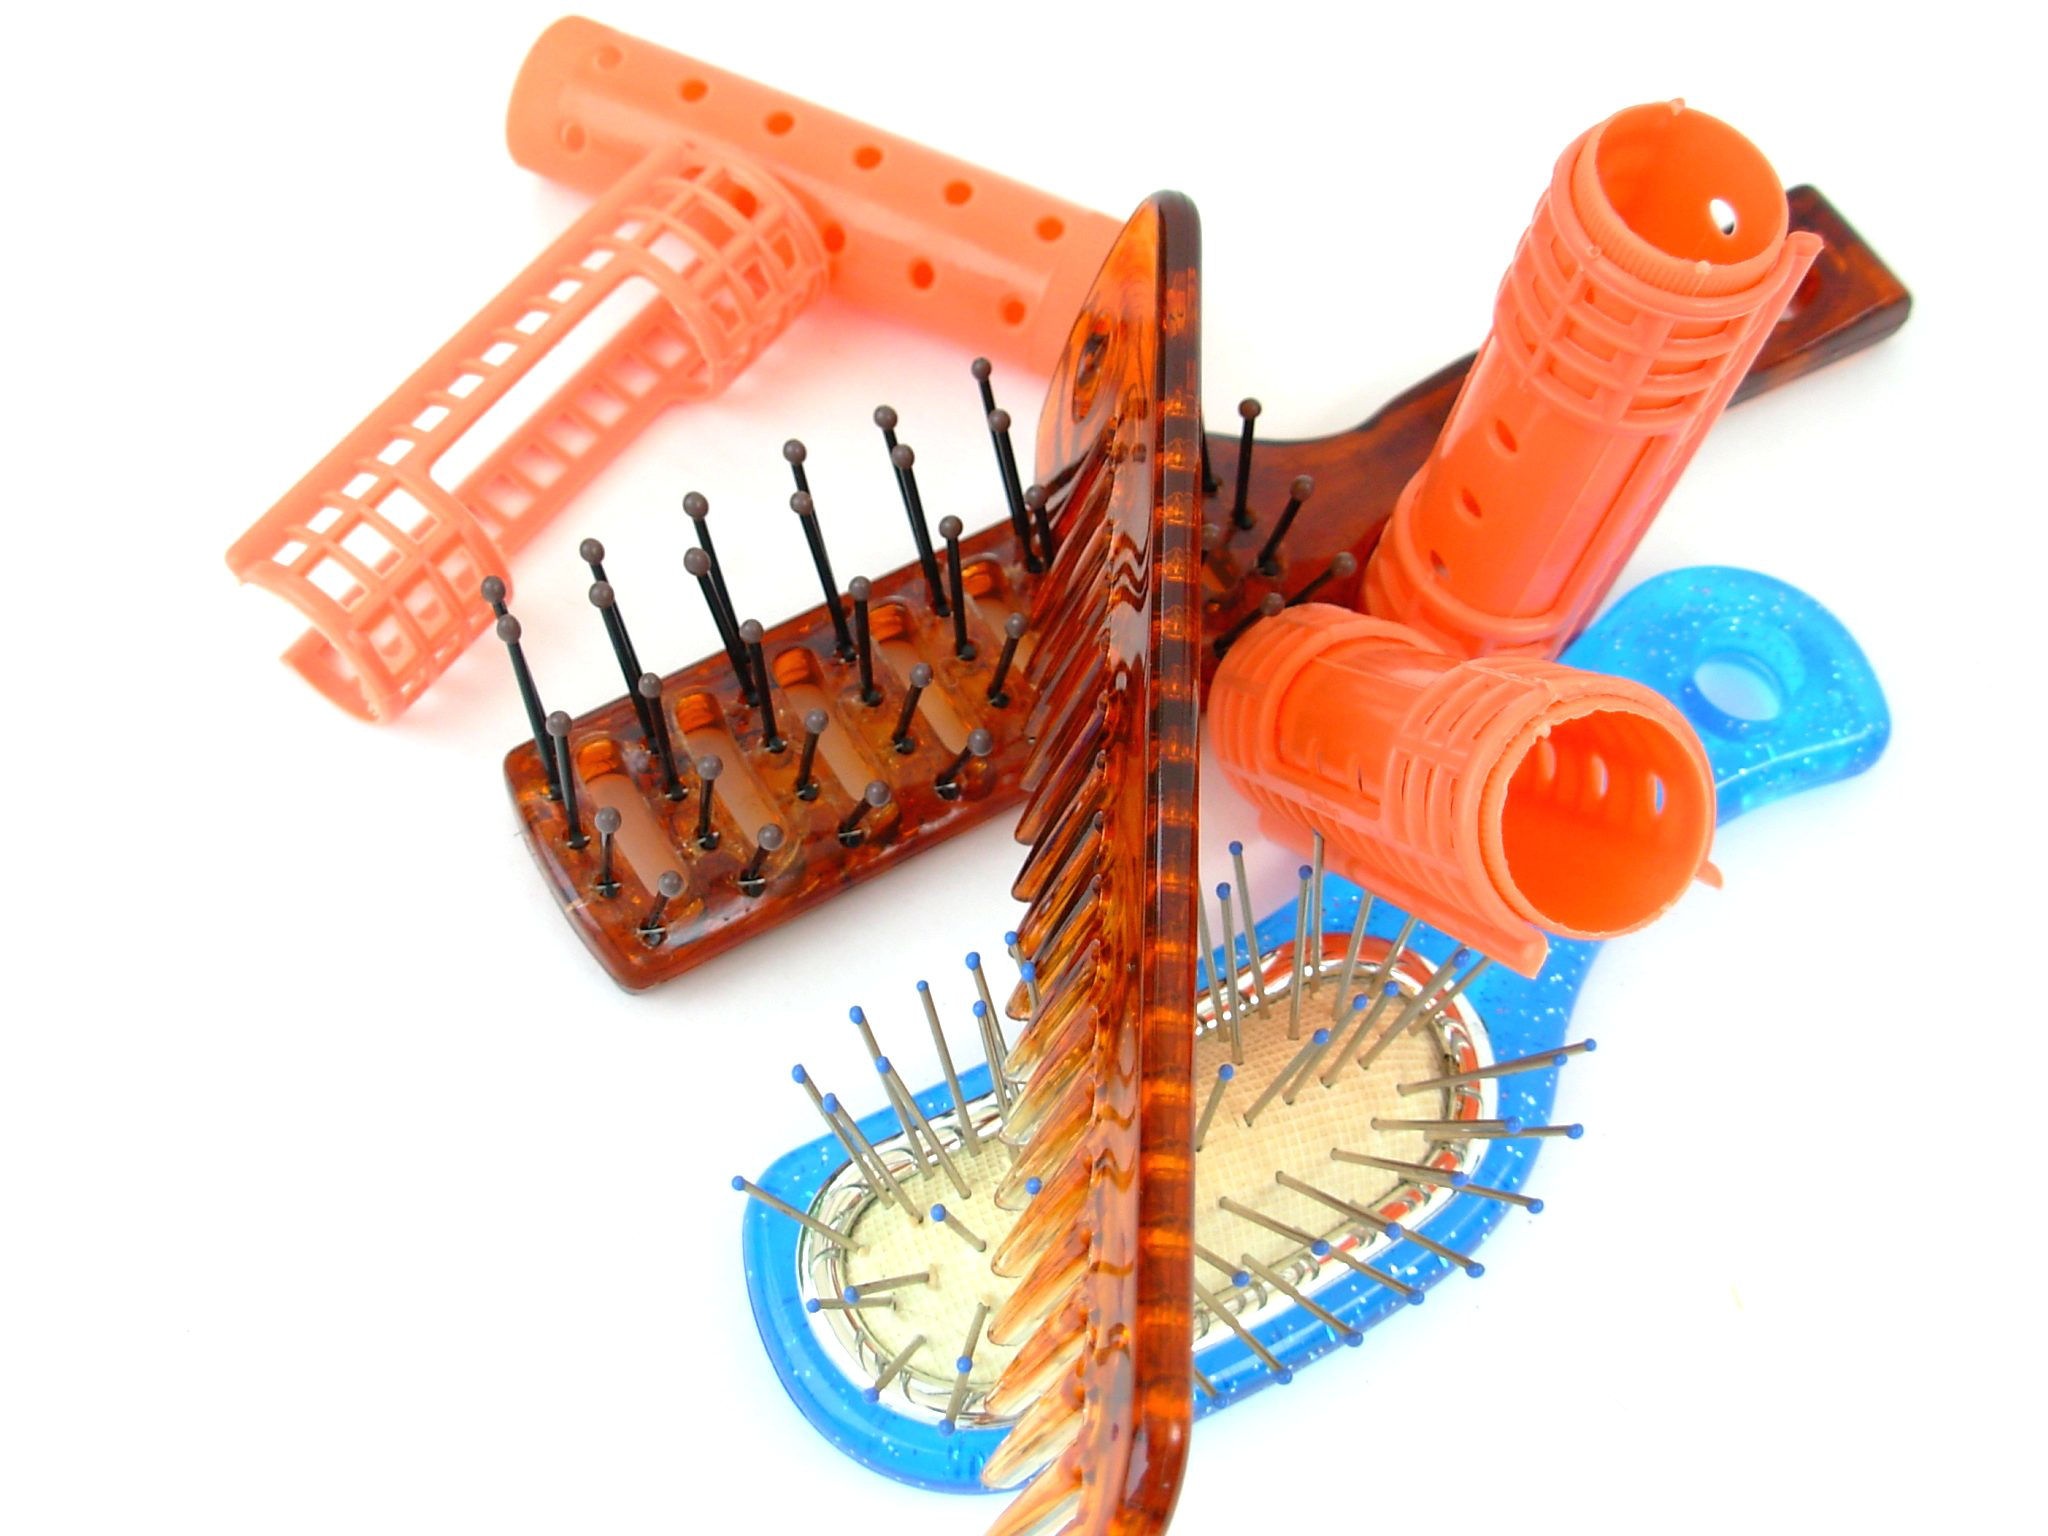
girl, woman, female, product, head, beauty, glamor, hairbrush, comb, combing, haircare